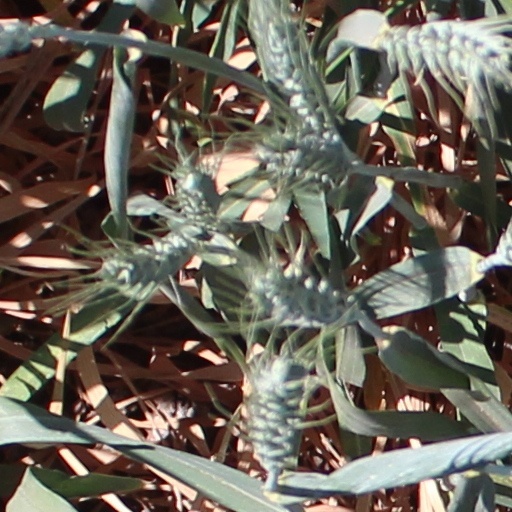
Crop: wheat